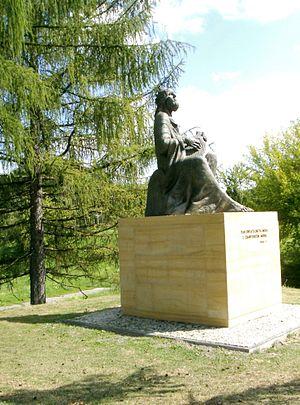
Gustaw Zemła, né le 1ᵉʳ novembre 1931 à Jasienica Rosielna, est un sculpteur polonais, professeur à l'Académie des beaux-arts de Varsovie.